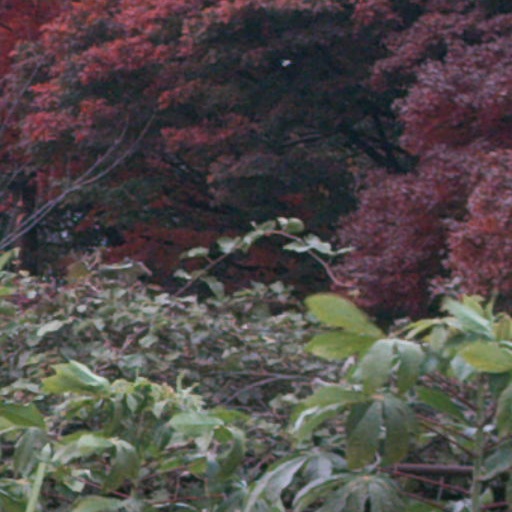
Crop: cassava